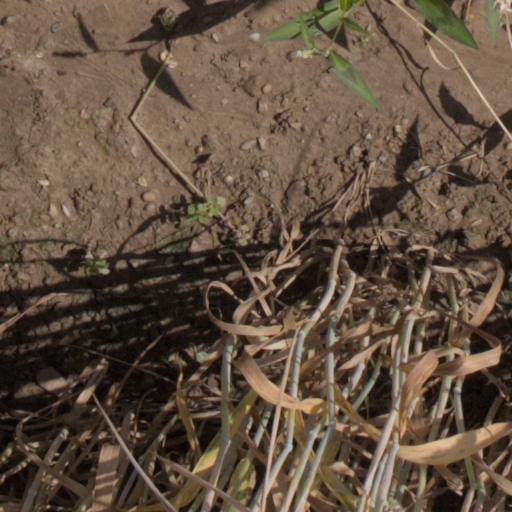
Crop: wheat